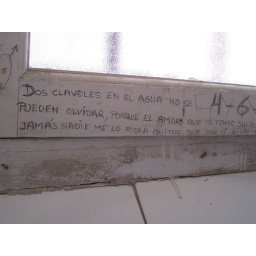
writing on the bathroom wall in Haro